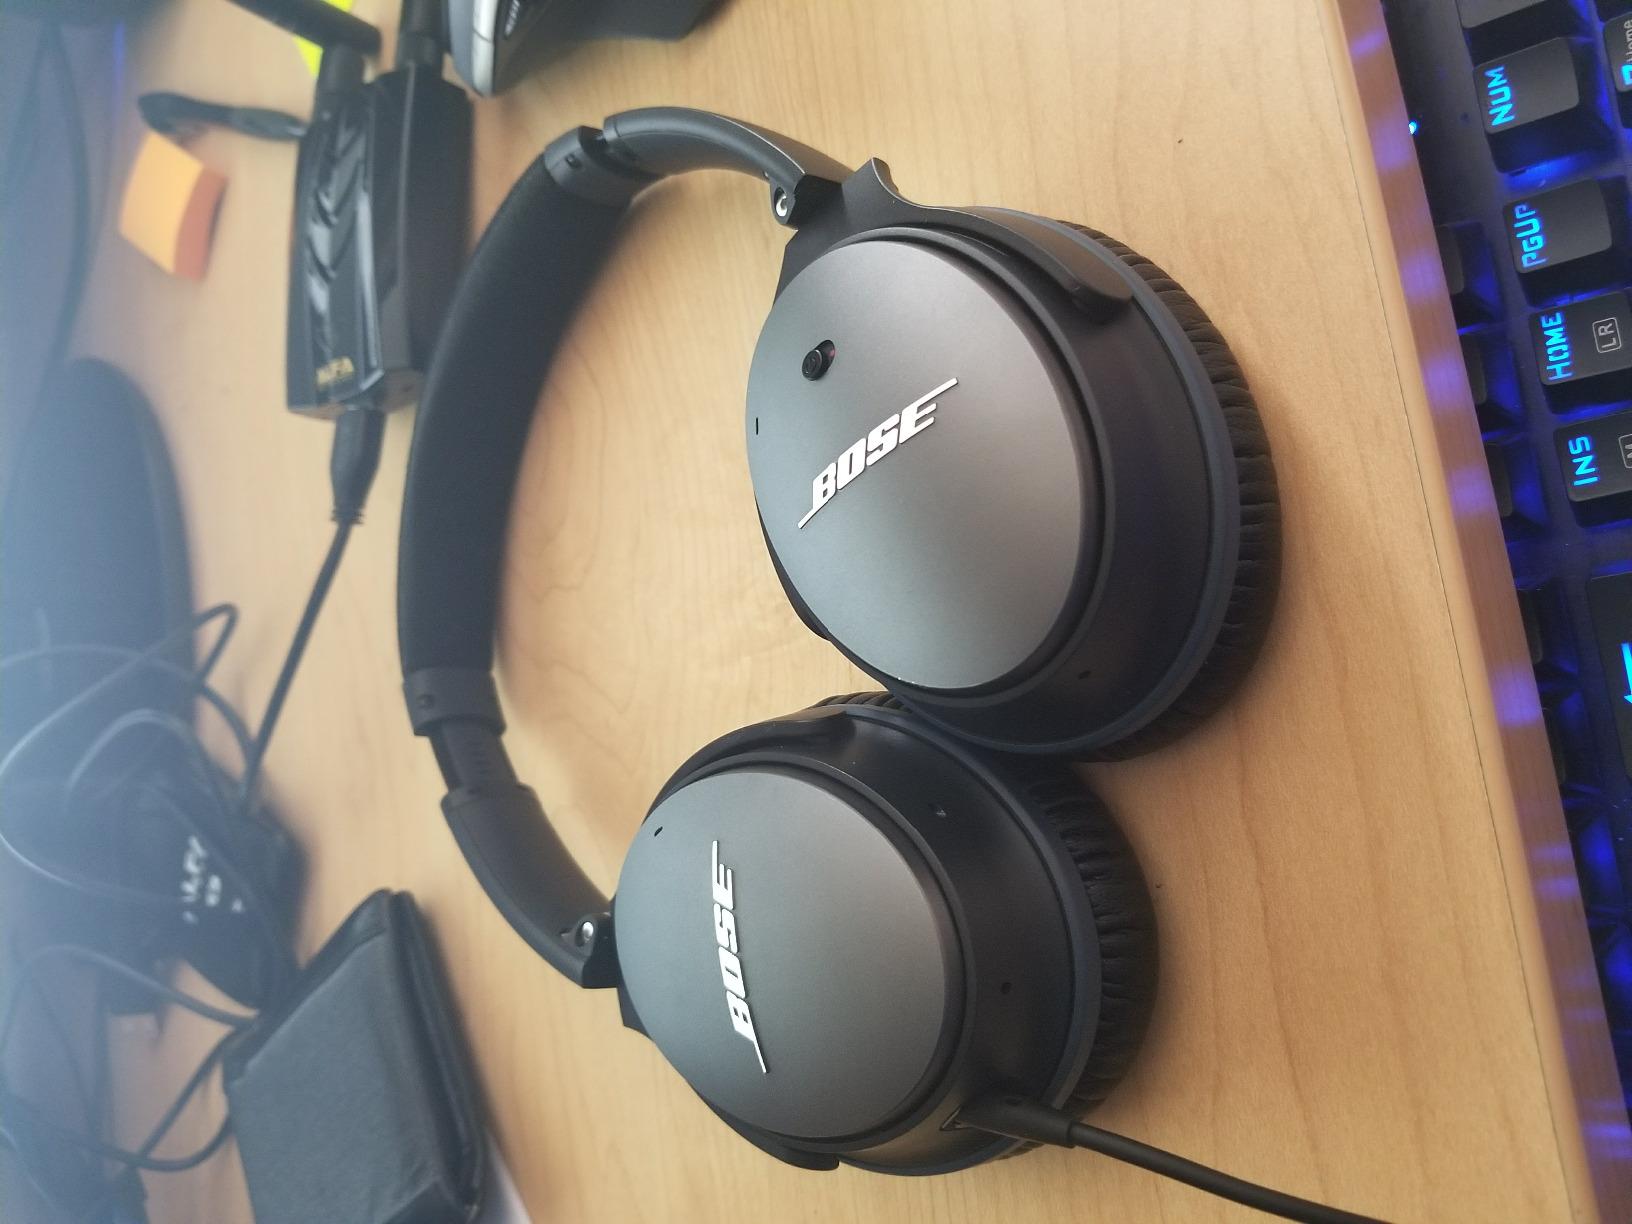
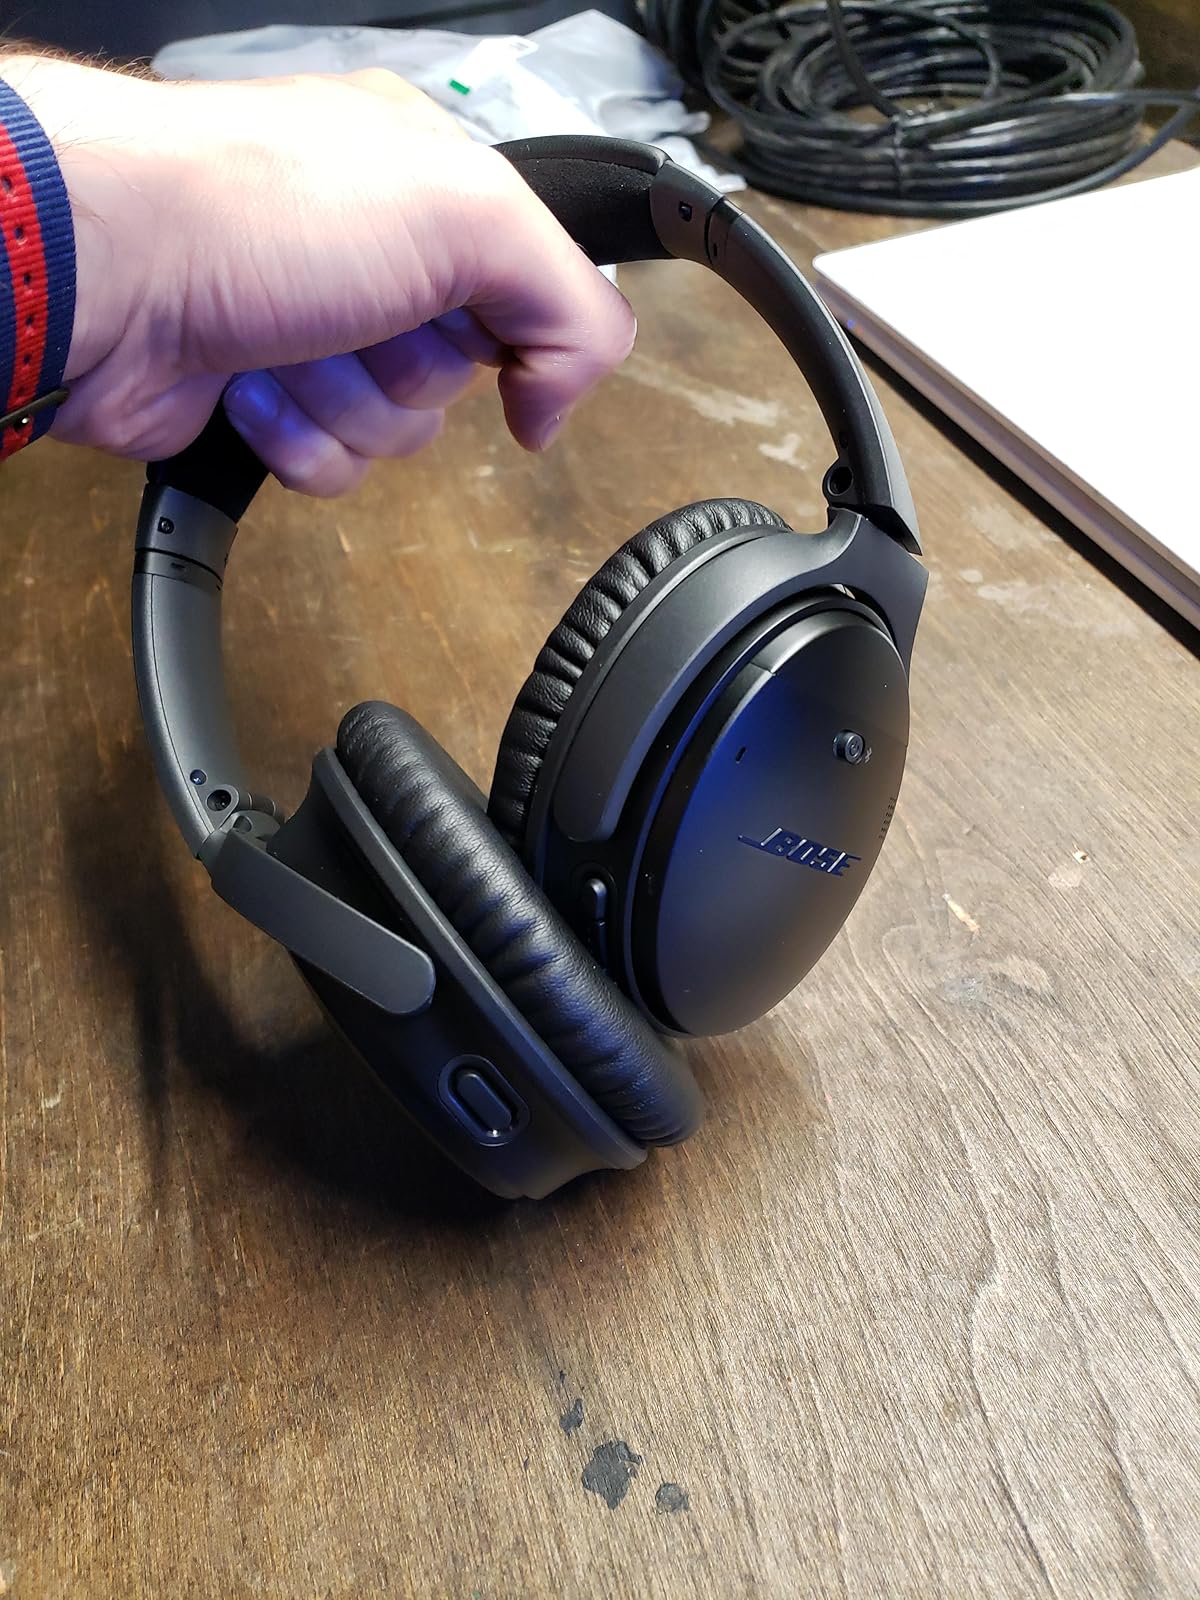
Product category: headphones
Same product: no